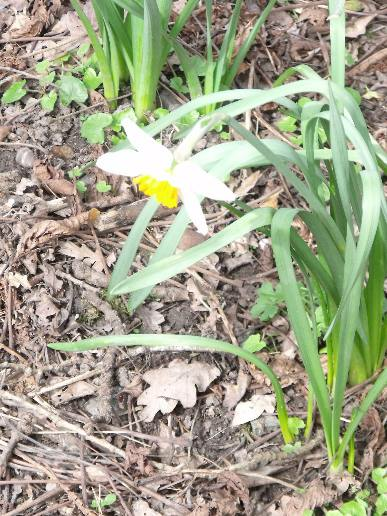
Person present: No